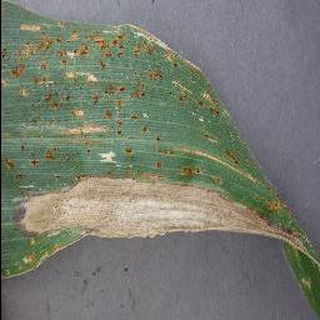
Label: corn_cercospora_leaf_spot